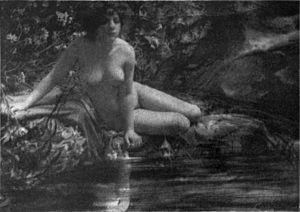
Nu au bord de l'eau